Chad Gaudin

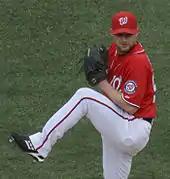
Gaudin with the Washington Nationals.

The San Diego Padres signed him to a minor league contract on April 12. He was assigned to their Triple-A team, the Portland Beavers on April 14. After two starts with the Beavers, he was called up to the majors to start against the Colorado Rockies on April 28. He allowed three hits and four walks while striking out five over five innings in a 4–3 Padres win. He was named National League Player of the Week, alongside Hanley Ramirez, for the week of June 28 after allowing just two runs and striking out 20 in 15 innings over two starts. Through 19 starts and 1 relief appearance, Gaudin was 4-10 with a 5.13 ERA and 105 strikeouts in 105.1 innings pitched.